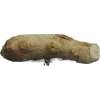
Label: ginger